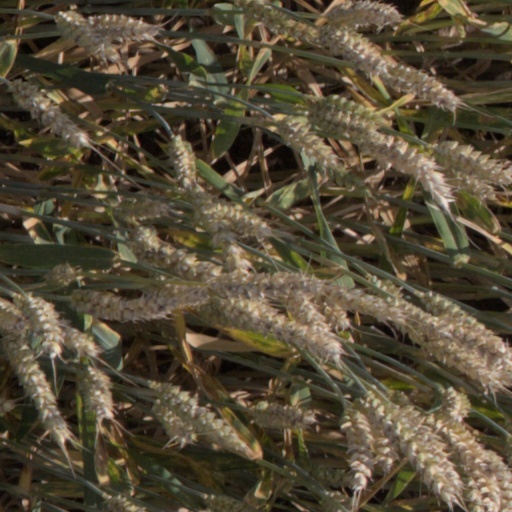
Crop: wheat